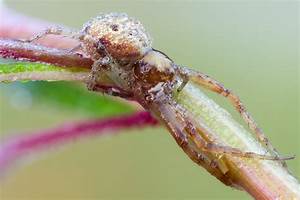
Label: spider